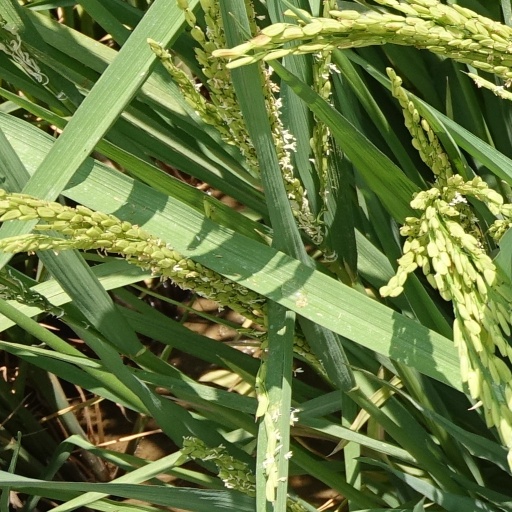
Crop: rice